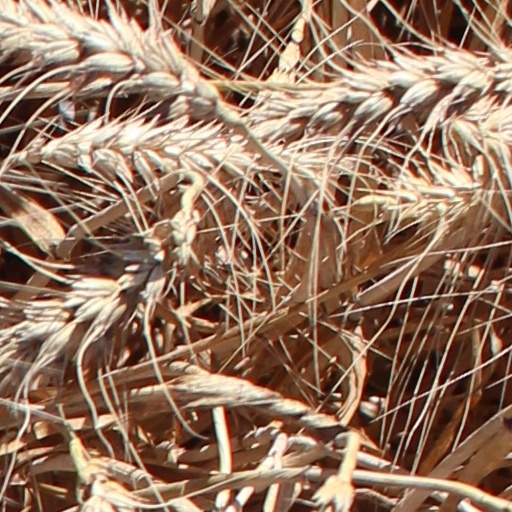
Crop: wheat